Striker (gamer)

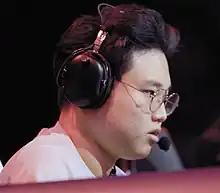
Kwon in 2022

Kwon Nam-joo, better known by his online alias Striker, is a South Korean professional "Overwatch" player. He began his "Overwatch" career playing for South Korean team ROX Orcas in Overwatch Apex. Kwon signed with the Boston Uprising ahead of the Overwatch League (OWL) inaugural season. After one season with the Uprising, Kwon was traded to the San Francisco Shock. In his time with the Shock, he won two Overwatch League championships, in 2019 and 2020, and was named the 2020 Grand Finals most valuable player. Kwon retired from professional "Overwatch" in mid-2021; however he came out of retirement a few months later. He signed with the Uprising for the 2022 season but was released after only a few weeks into the season. Later that season, he signed back with the Shock and reached the 2022 Grand Finals with the team. The following year, he again joined the Uprising, and midway through the season, he again left the team and joined the Shock.